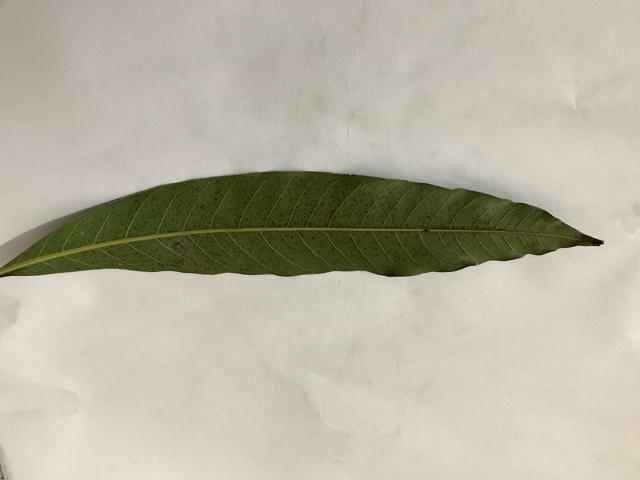
Mango leaf variety: Banana